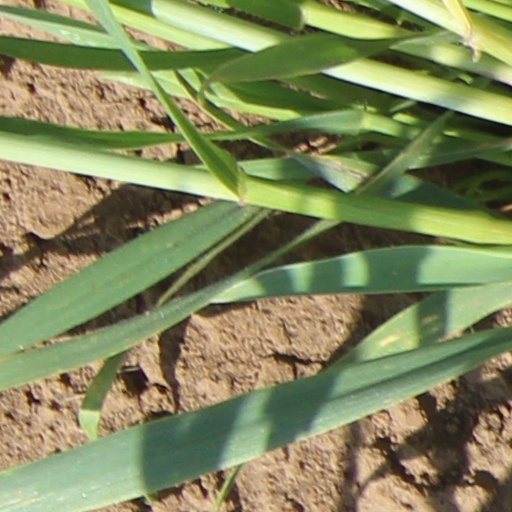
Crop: wheat